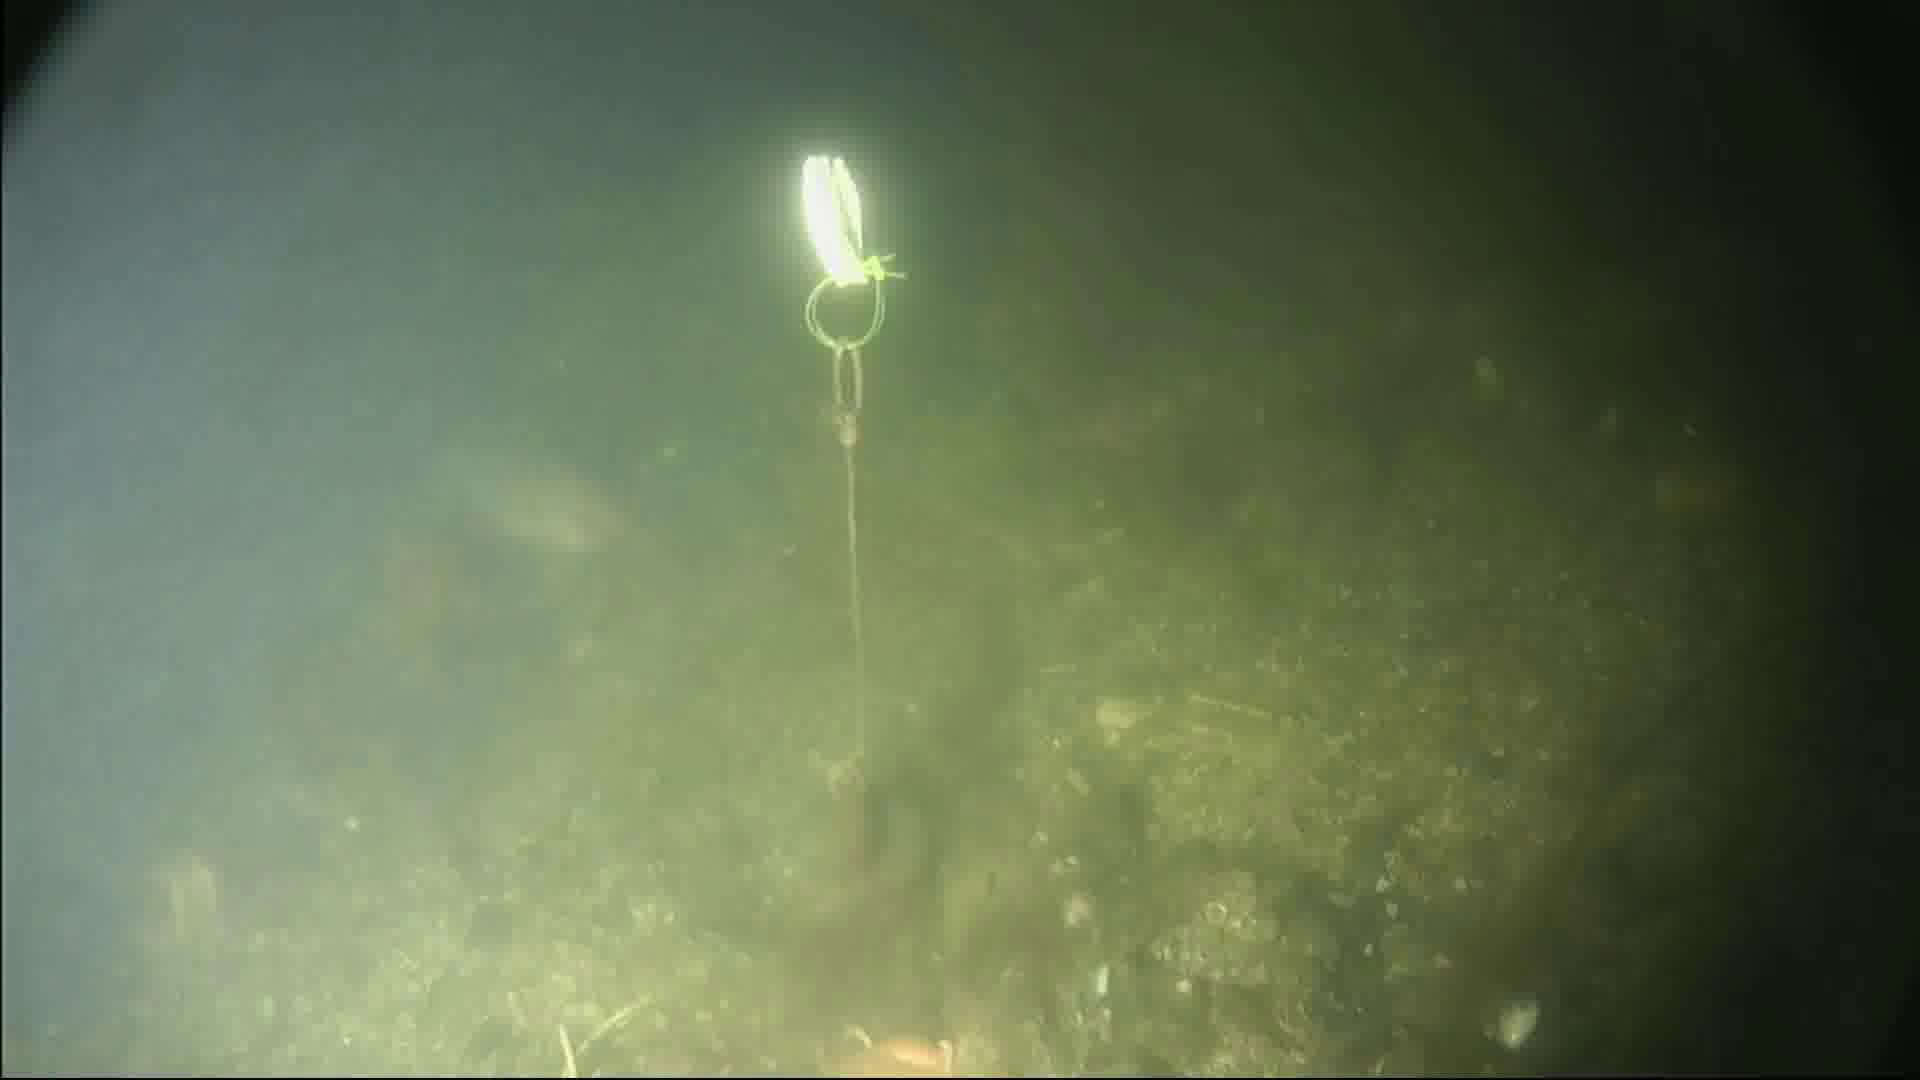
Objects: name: fish
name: starfish